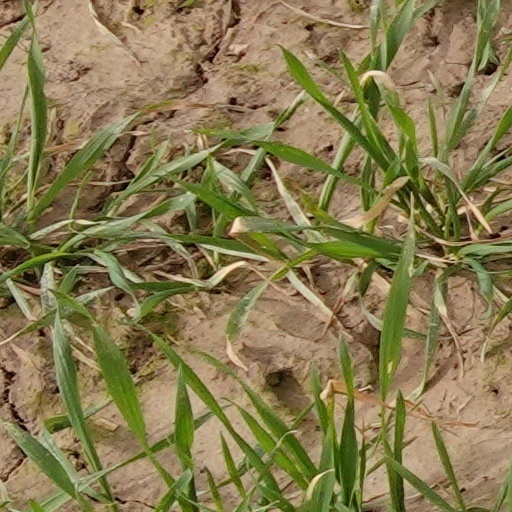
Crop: wheat